Medical school

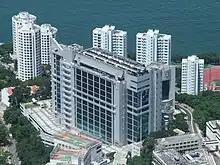
Li Ka Shing Faculty of Medicine at the University of Hong Kong, among the oldest western medicine schools in the Far East

In Hong Kong, medical programmes are bachelor's degrees with a usual duration of six years, leading to the degrees of Bachelor of Medicine and Bachelor of Surgery. Students are eligible upon graduating secondary school, and sitting the local Hong Kong Diploma of Secondary Education Examination (HKDSE) (JUPAS candidates) or other international examinations such as the International Baccalaureate and GCE A-Level (non-JUPAS candidates).